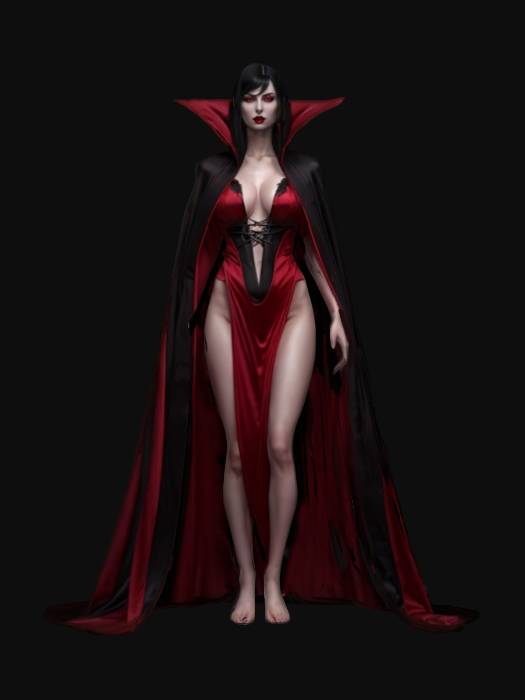
미적 점수 (1~10점): 6